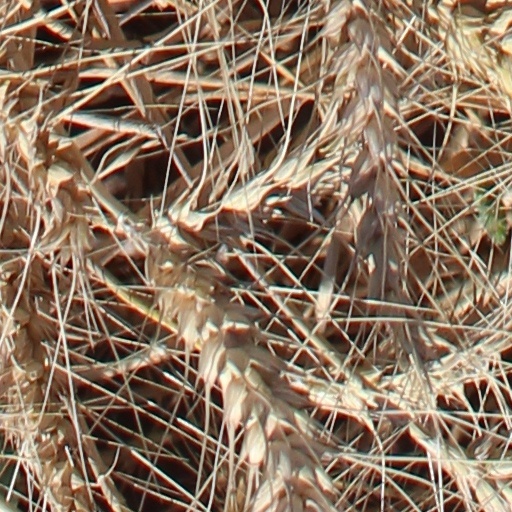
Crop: wheat